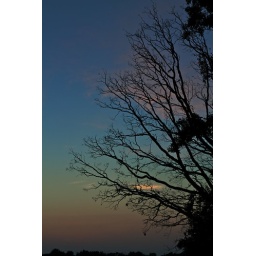
An old tree looking out over the big field at Asylum Lake.